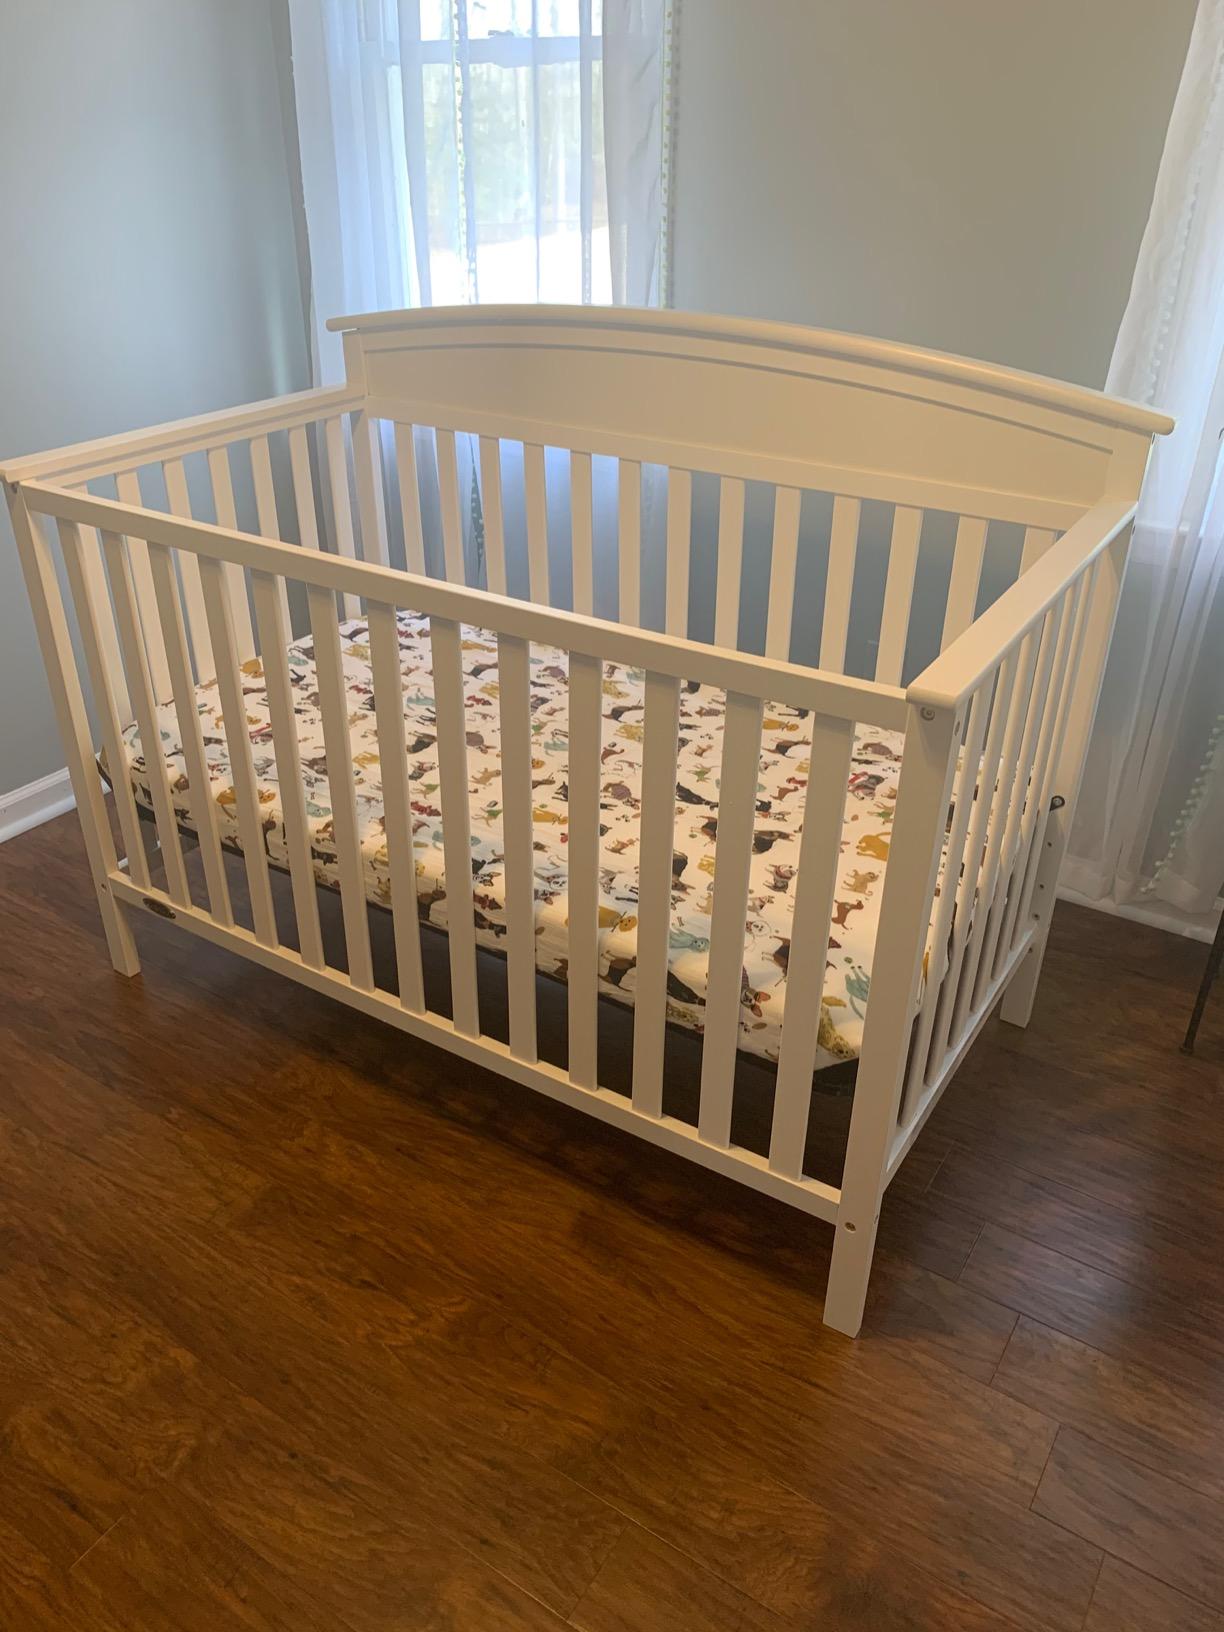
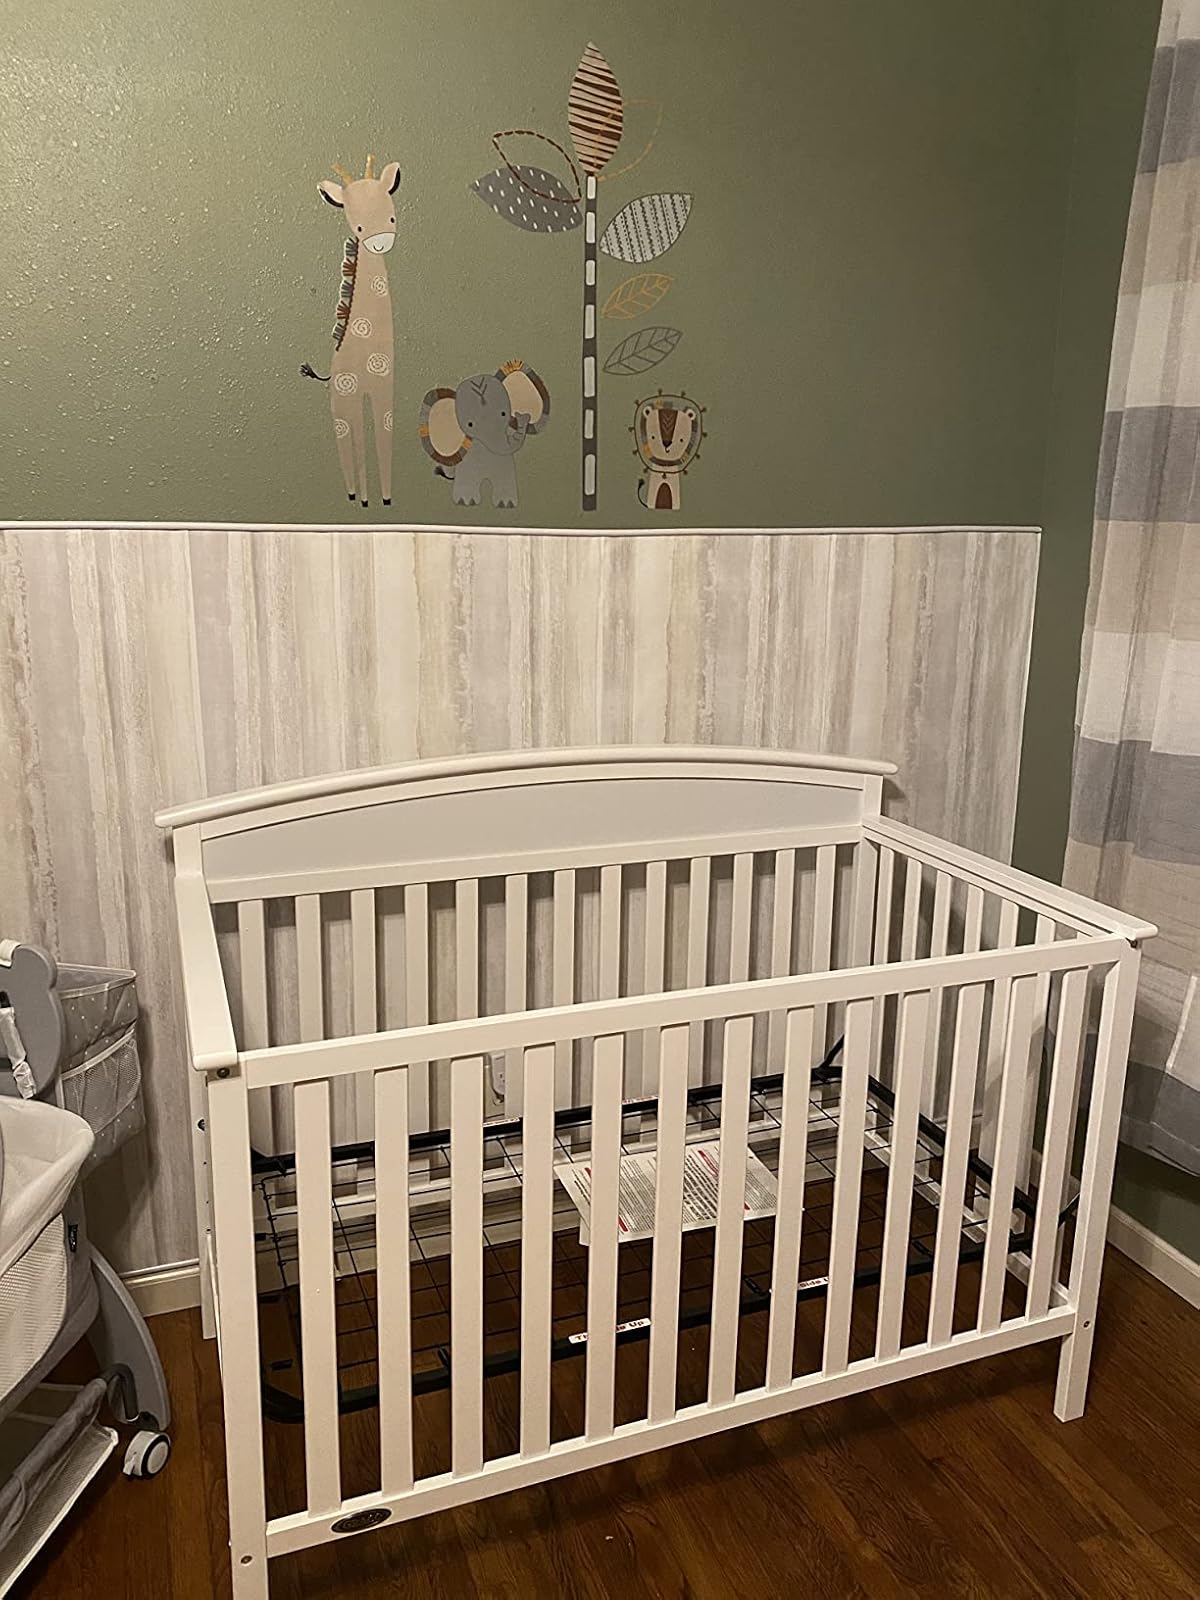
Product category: products_crib
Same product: yes